La Demoiselle de magasin

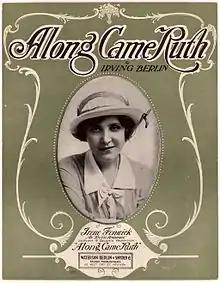
Sheet music cover for Irving Berlin's "Along Came Ruth". Irene Fenwick is pictured.

The play was first performed at the Théâtre du Gymnase in Paris, France, on 13 February 1913, featuring actors Jane Delmar as Claire Frénois, Alfred Jacque as Deridder, and Edmond Duquesne as Amelin.